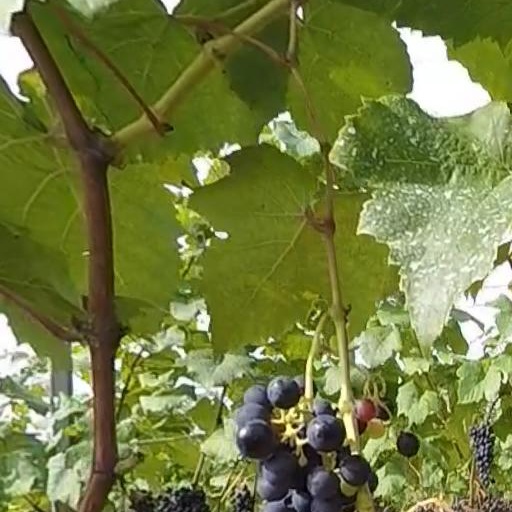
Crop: grape